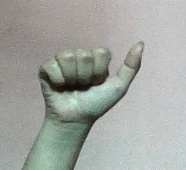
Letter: dhad